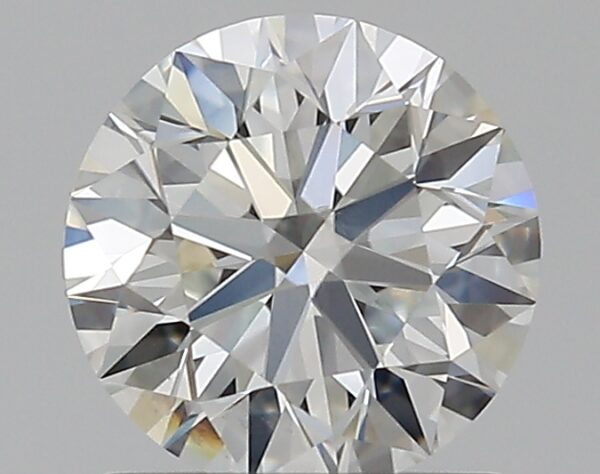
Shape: round
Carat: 1.03
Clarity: VS1
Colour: G
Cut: EX
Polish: EX
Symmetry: EX
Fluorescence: F
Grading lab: GIA
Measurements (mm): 6.41 x 6.44 x 4.03